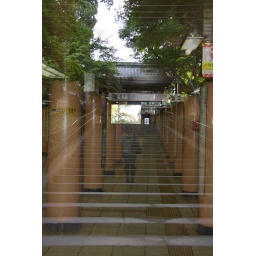
girl walking upstairs in ghost like form